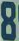
Number: 8